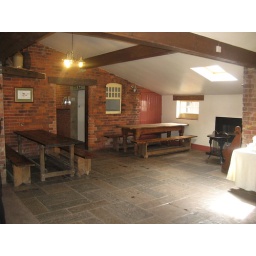
again, seating in large room where the bar is - just outside barn room